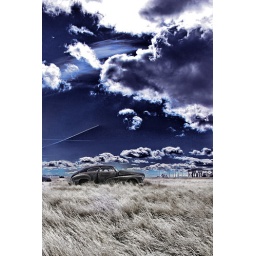
This is an abandoned car in a field in Bosler, Wyoming.